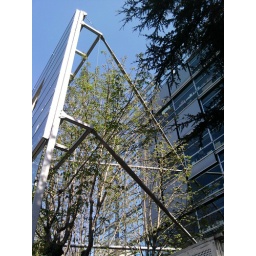
the glass screen in front of Fondation Cartier, Paris.